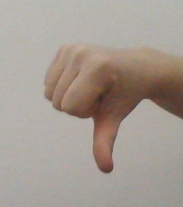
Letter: waw